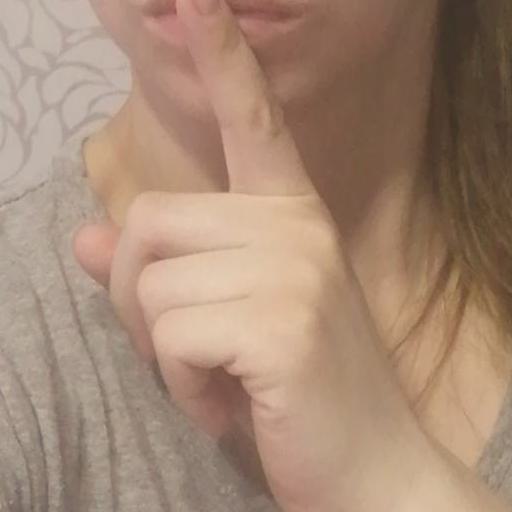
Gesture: mute